Francis Moore (barrister)

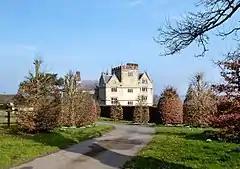
South Fawley Manor

He was born the posthumous son of Edward Moore, a yeoman of East Ilsley in Berkshire and educated at Reading School and St John's College, Oxford.